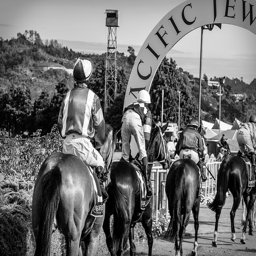
Some of the horse riding jockies are standing up on their horses while riding single file.
Jockeys riding horses through an archway leading to a race track.
A group of people riding horses down a dirt road.
Jockeys on horses at a horse race
a few horses that have some people riding them